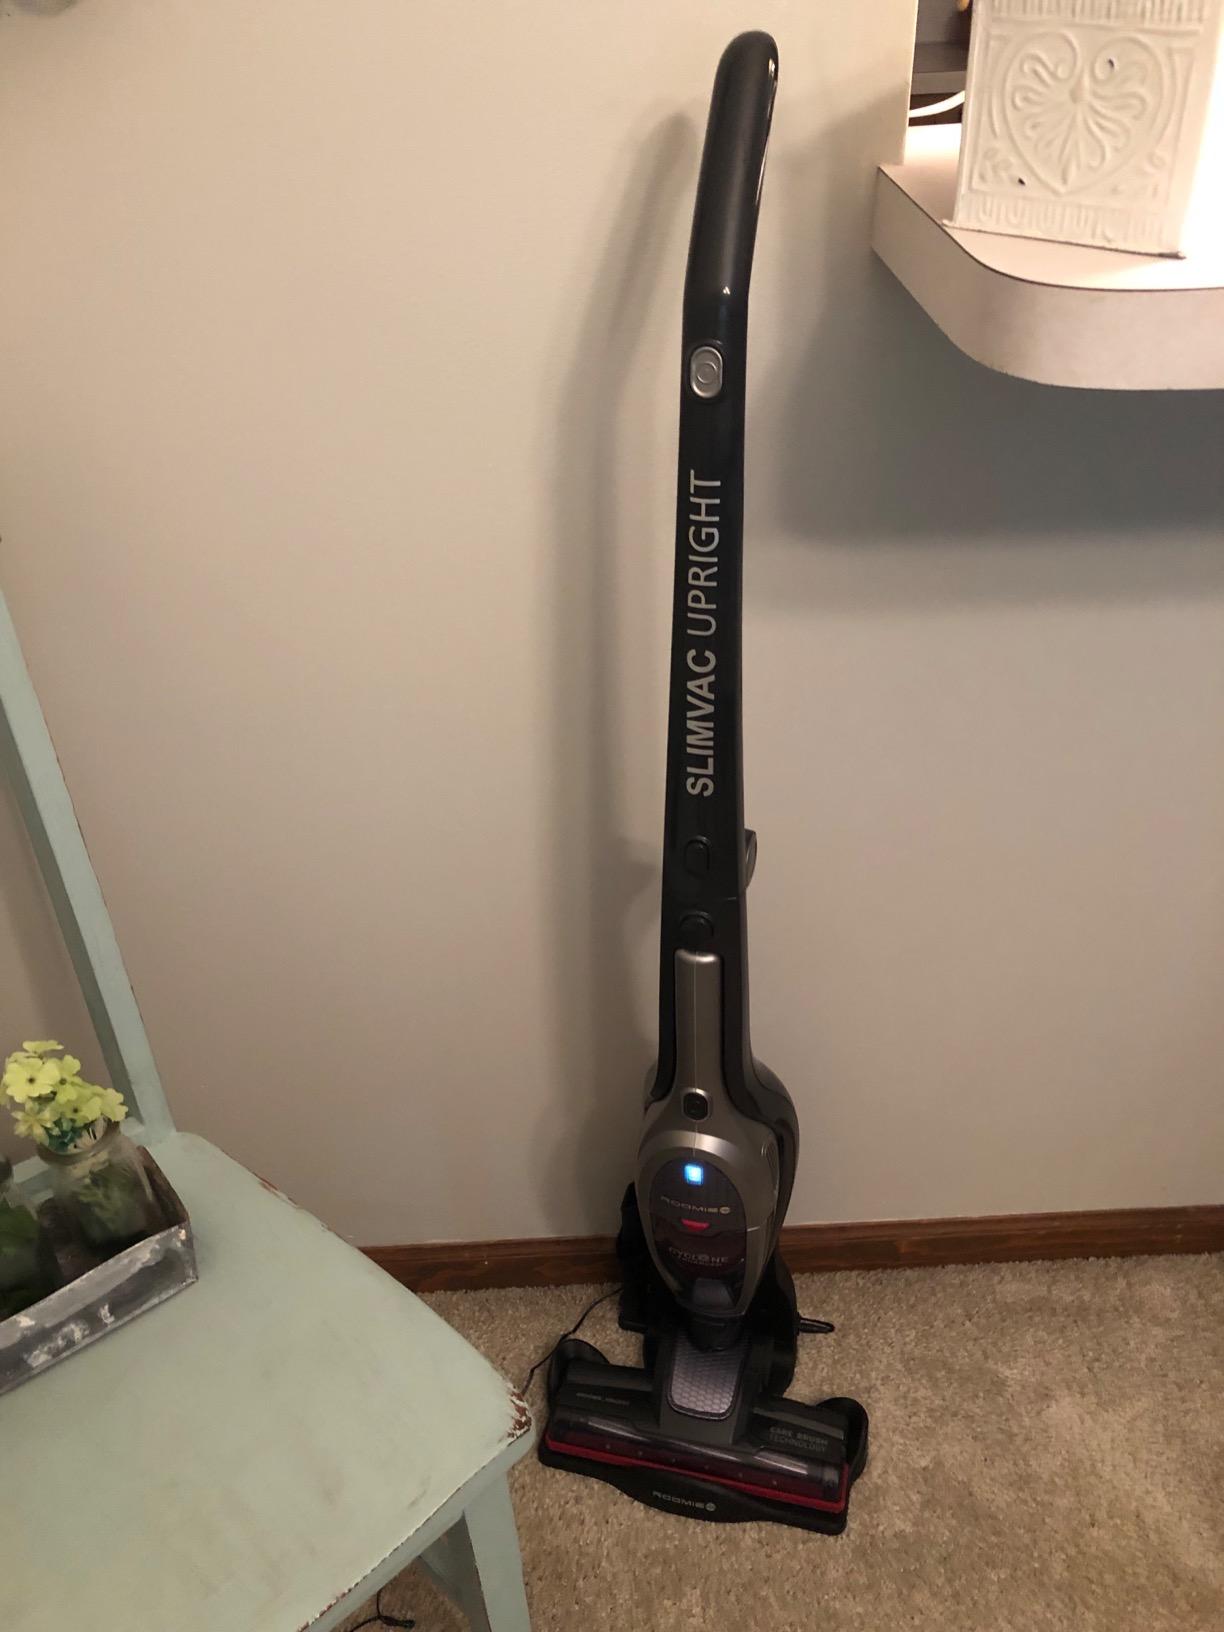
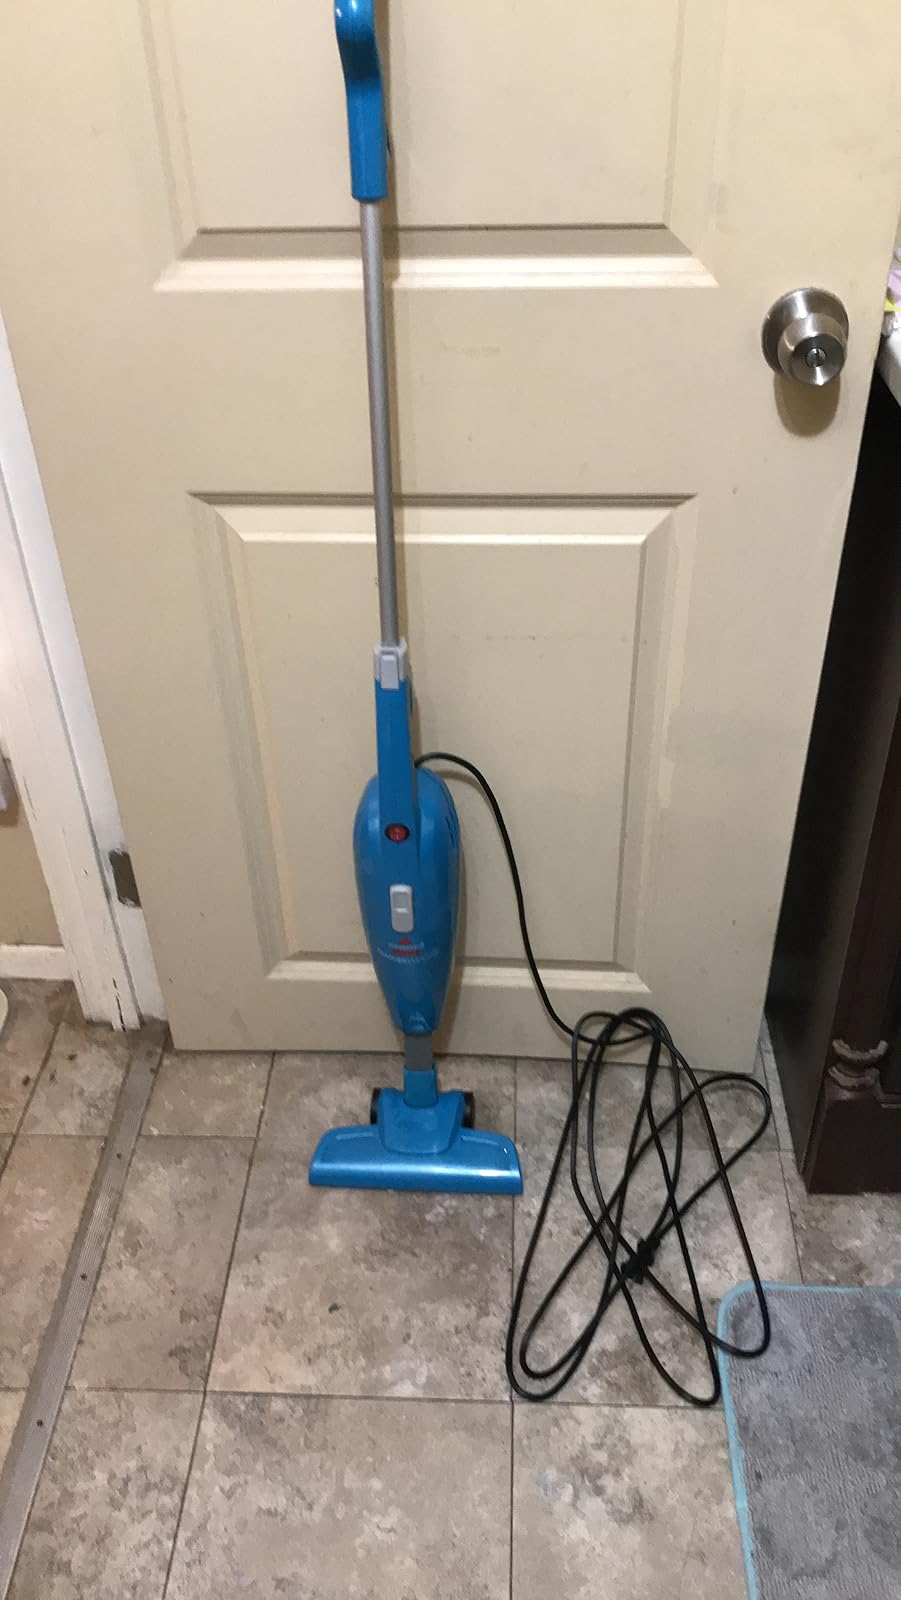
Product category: items_vacuum
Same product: no